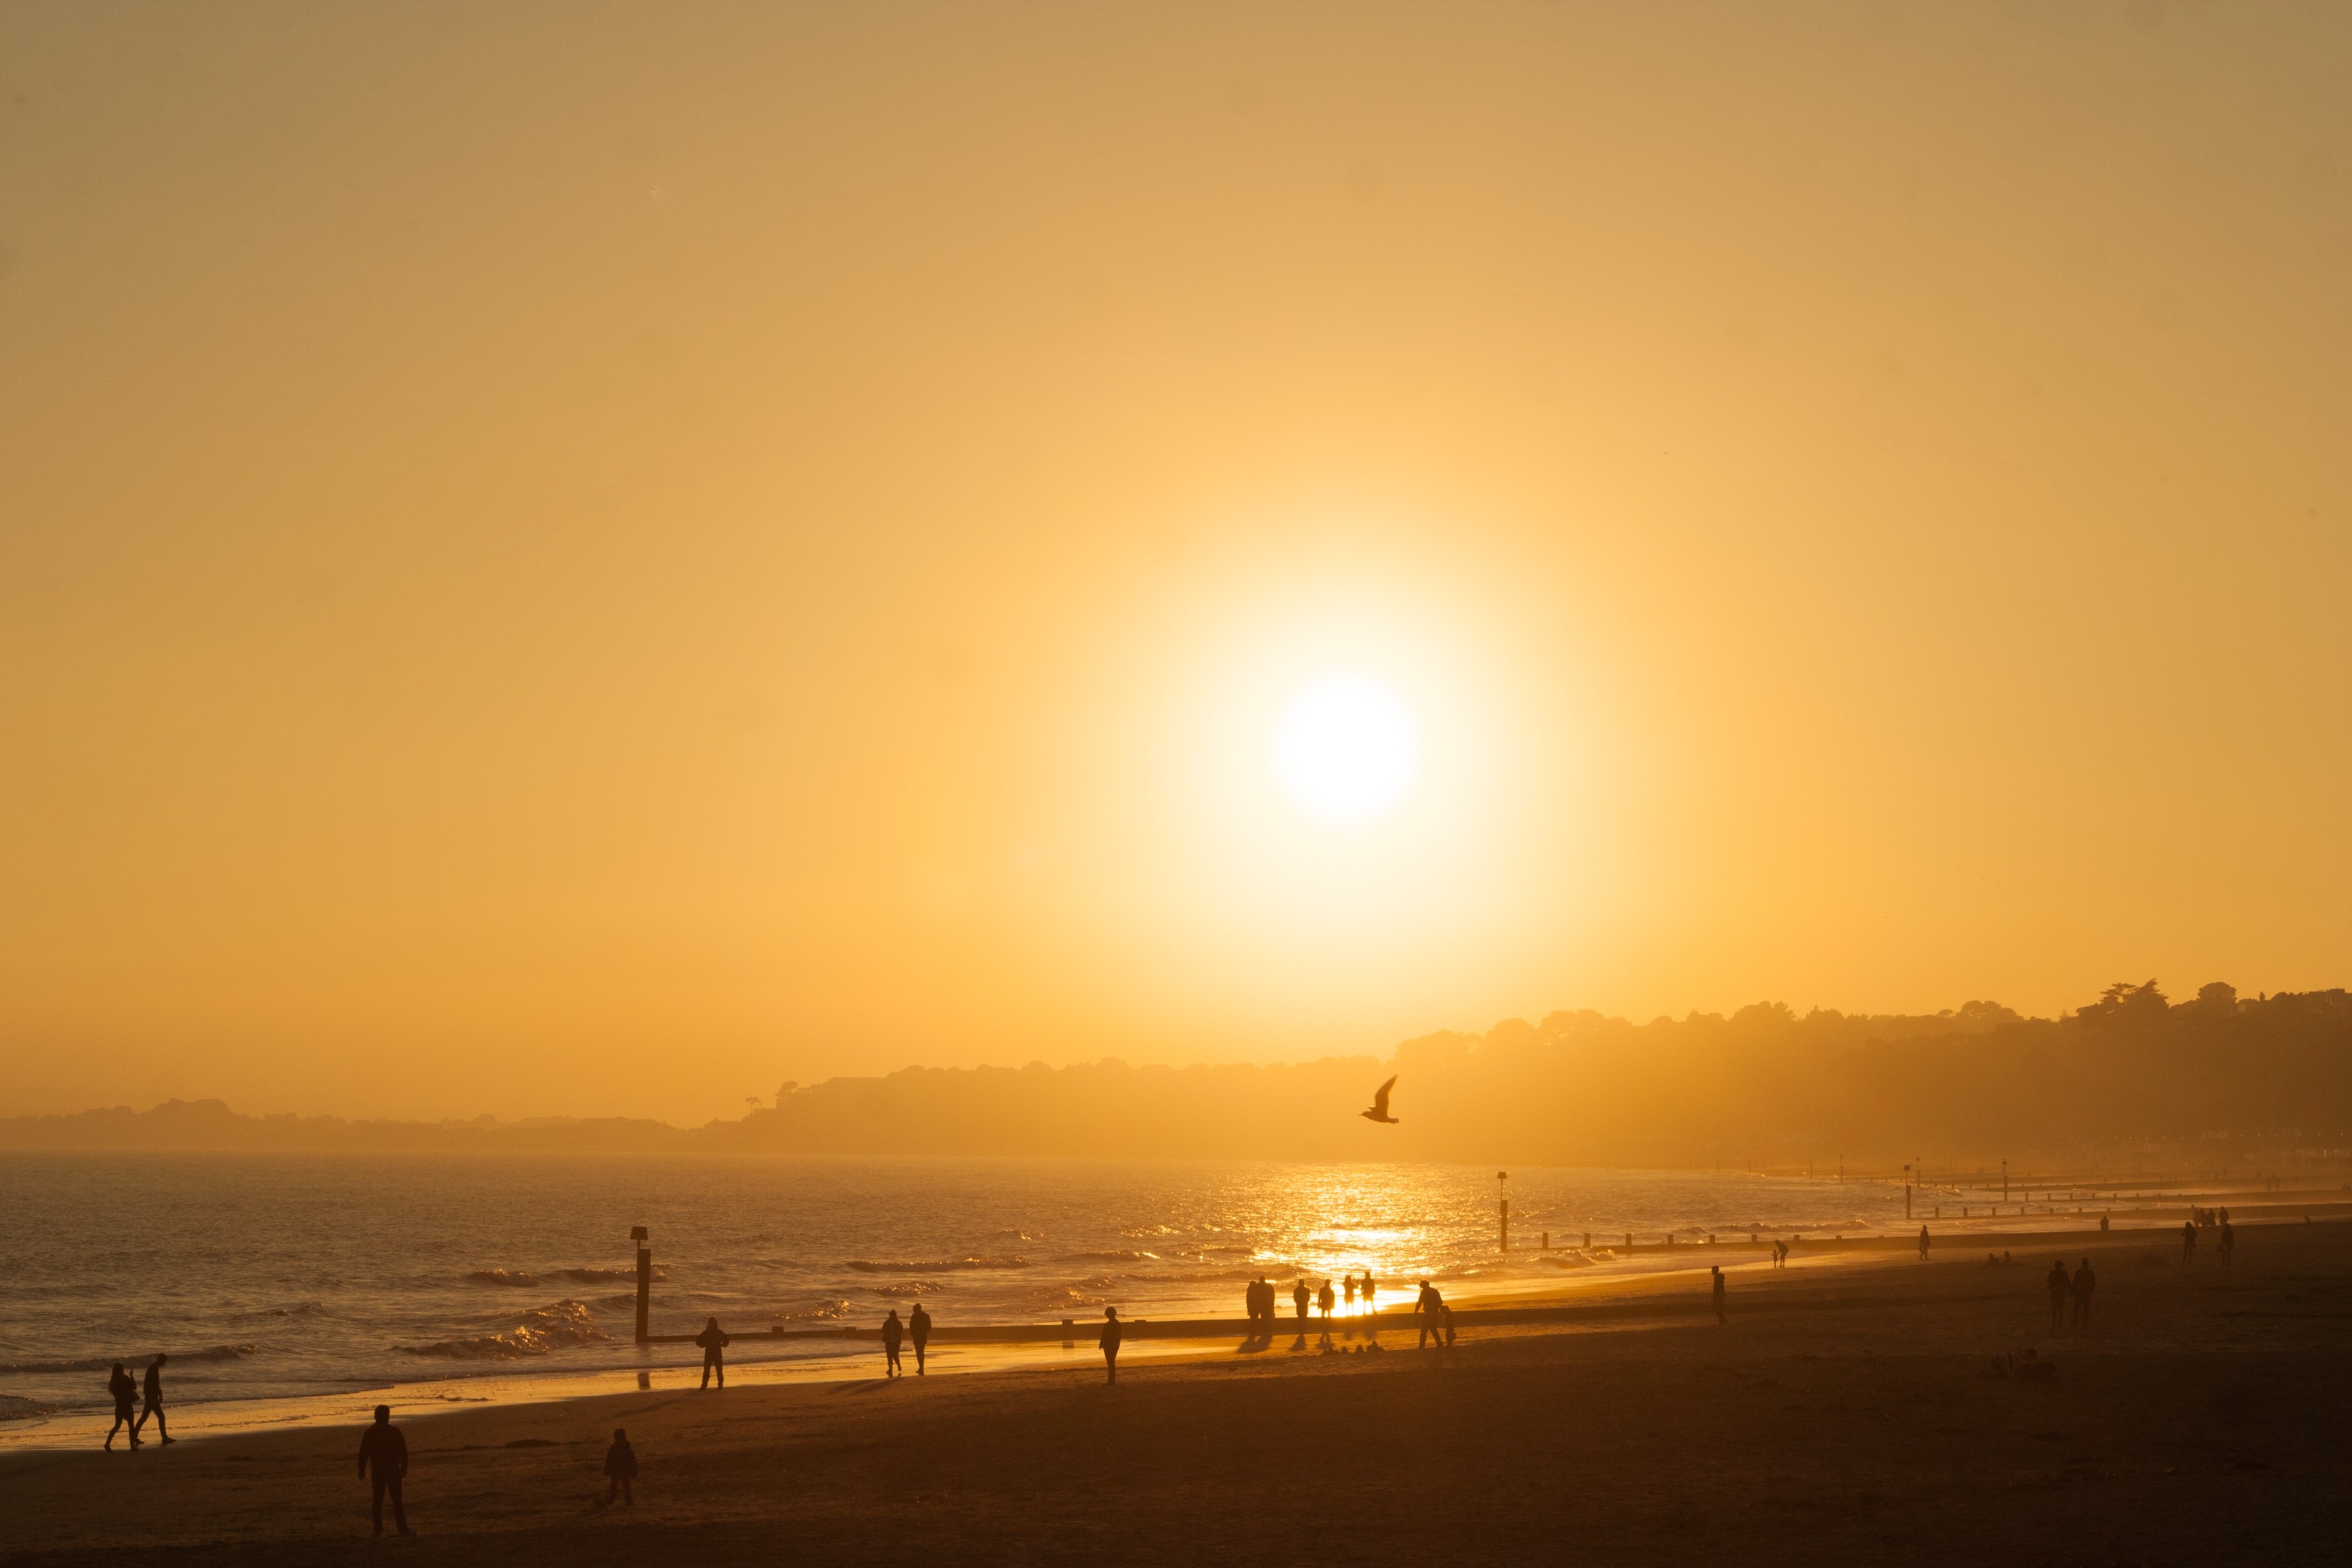
beach, sea, coast, water, ocean, horizon, sun, sunrise, sunset, sunlight, morning, dawn, summer, dusk, evening, afterglow